Law 2013-404

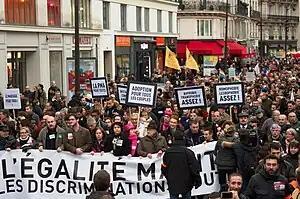
""Manif pour mariage pour tous"" ("Rally for marriage for all"), rally in favor of same-sex marriage and adoption, 16 December 2012, Paris.

In reaction to the protests, the first major support march took place on 27 January 2013. According to the BBC, opponents have outnumbered supporters at recent demonstrations: between 340,000 and 800,000 people gathered in Paris on 13 January for a rally against same-sex marriage, compared to between 125,000 and 400,000 who turned out on Sunday to support the bill.